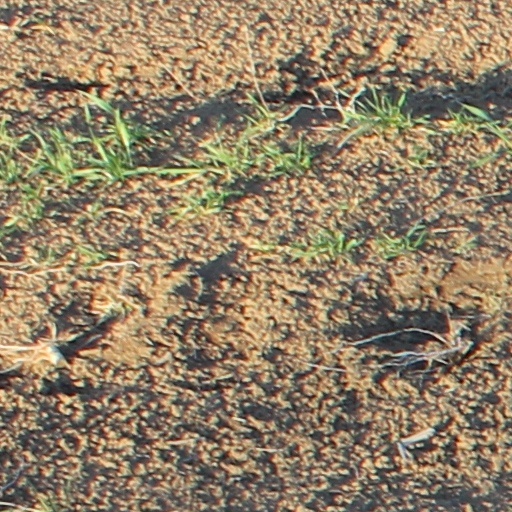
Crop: wheat